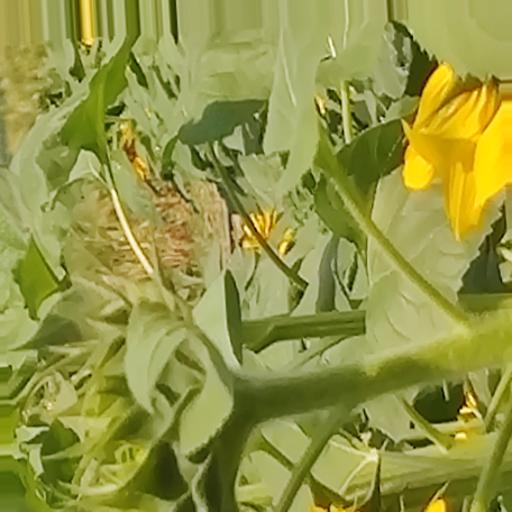
Label: Fresh_leaf